Chris Hipkins

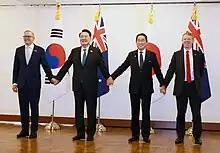
Hipkins at the 2023 Vilnius NATO summit

On 22 May 2023, Hipkins visited Papua New Guinea where he met with several regional and international leaders including Papua New Guinean Prime Minister James Marape, Cook Islands Prime Minister Mark Brown, United States Secretary of State Antony Blinken, and Indian Prime Minister Narendra Modi. Hipkins' visit coincided with the signing of two bilateral defence and maritime agreements between the United States and Papua New Guinea. Hipkins voiced support for the strengthening of Papua New Guinea–United States relations and stated that the United States and New Zealand would work together on combating climate change and the "militarisation" of the South Pacific. He also stated that the United States acknowledged New Zealand's nuclear-free stance. On 23 May, Hipkins accepted an offer from Modi to visit India and discuss a proposed free trade agreement between India and New Zealand.